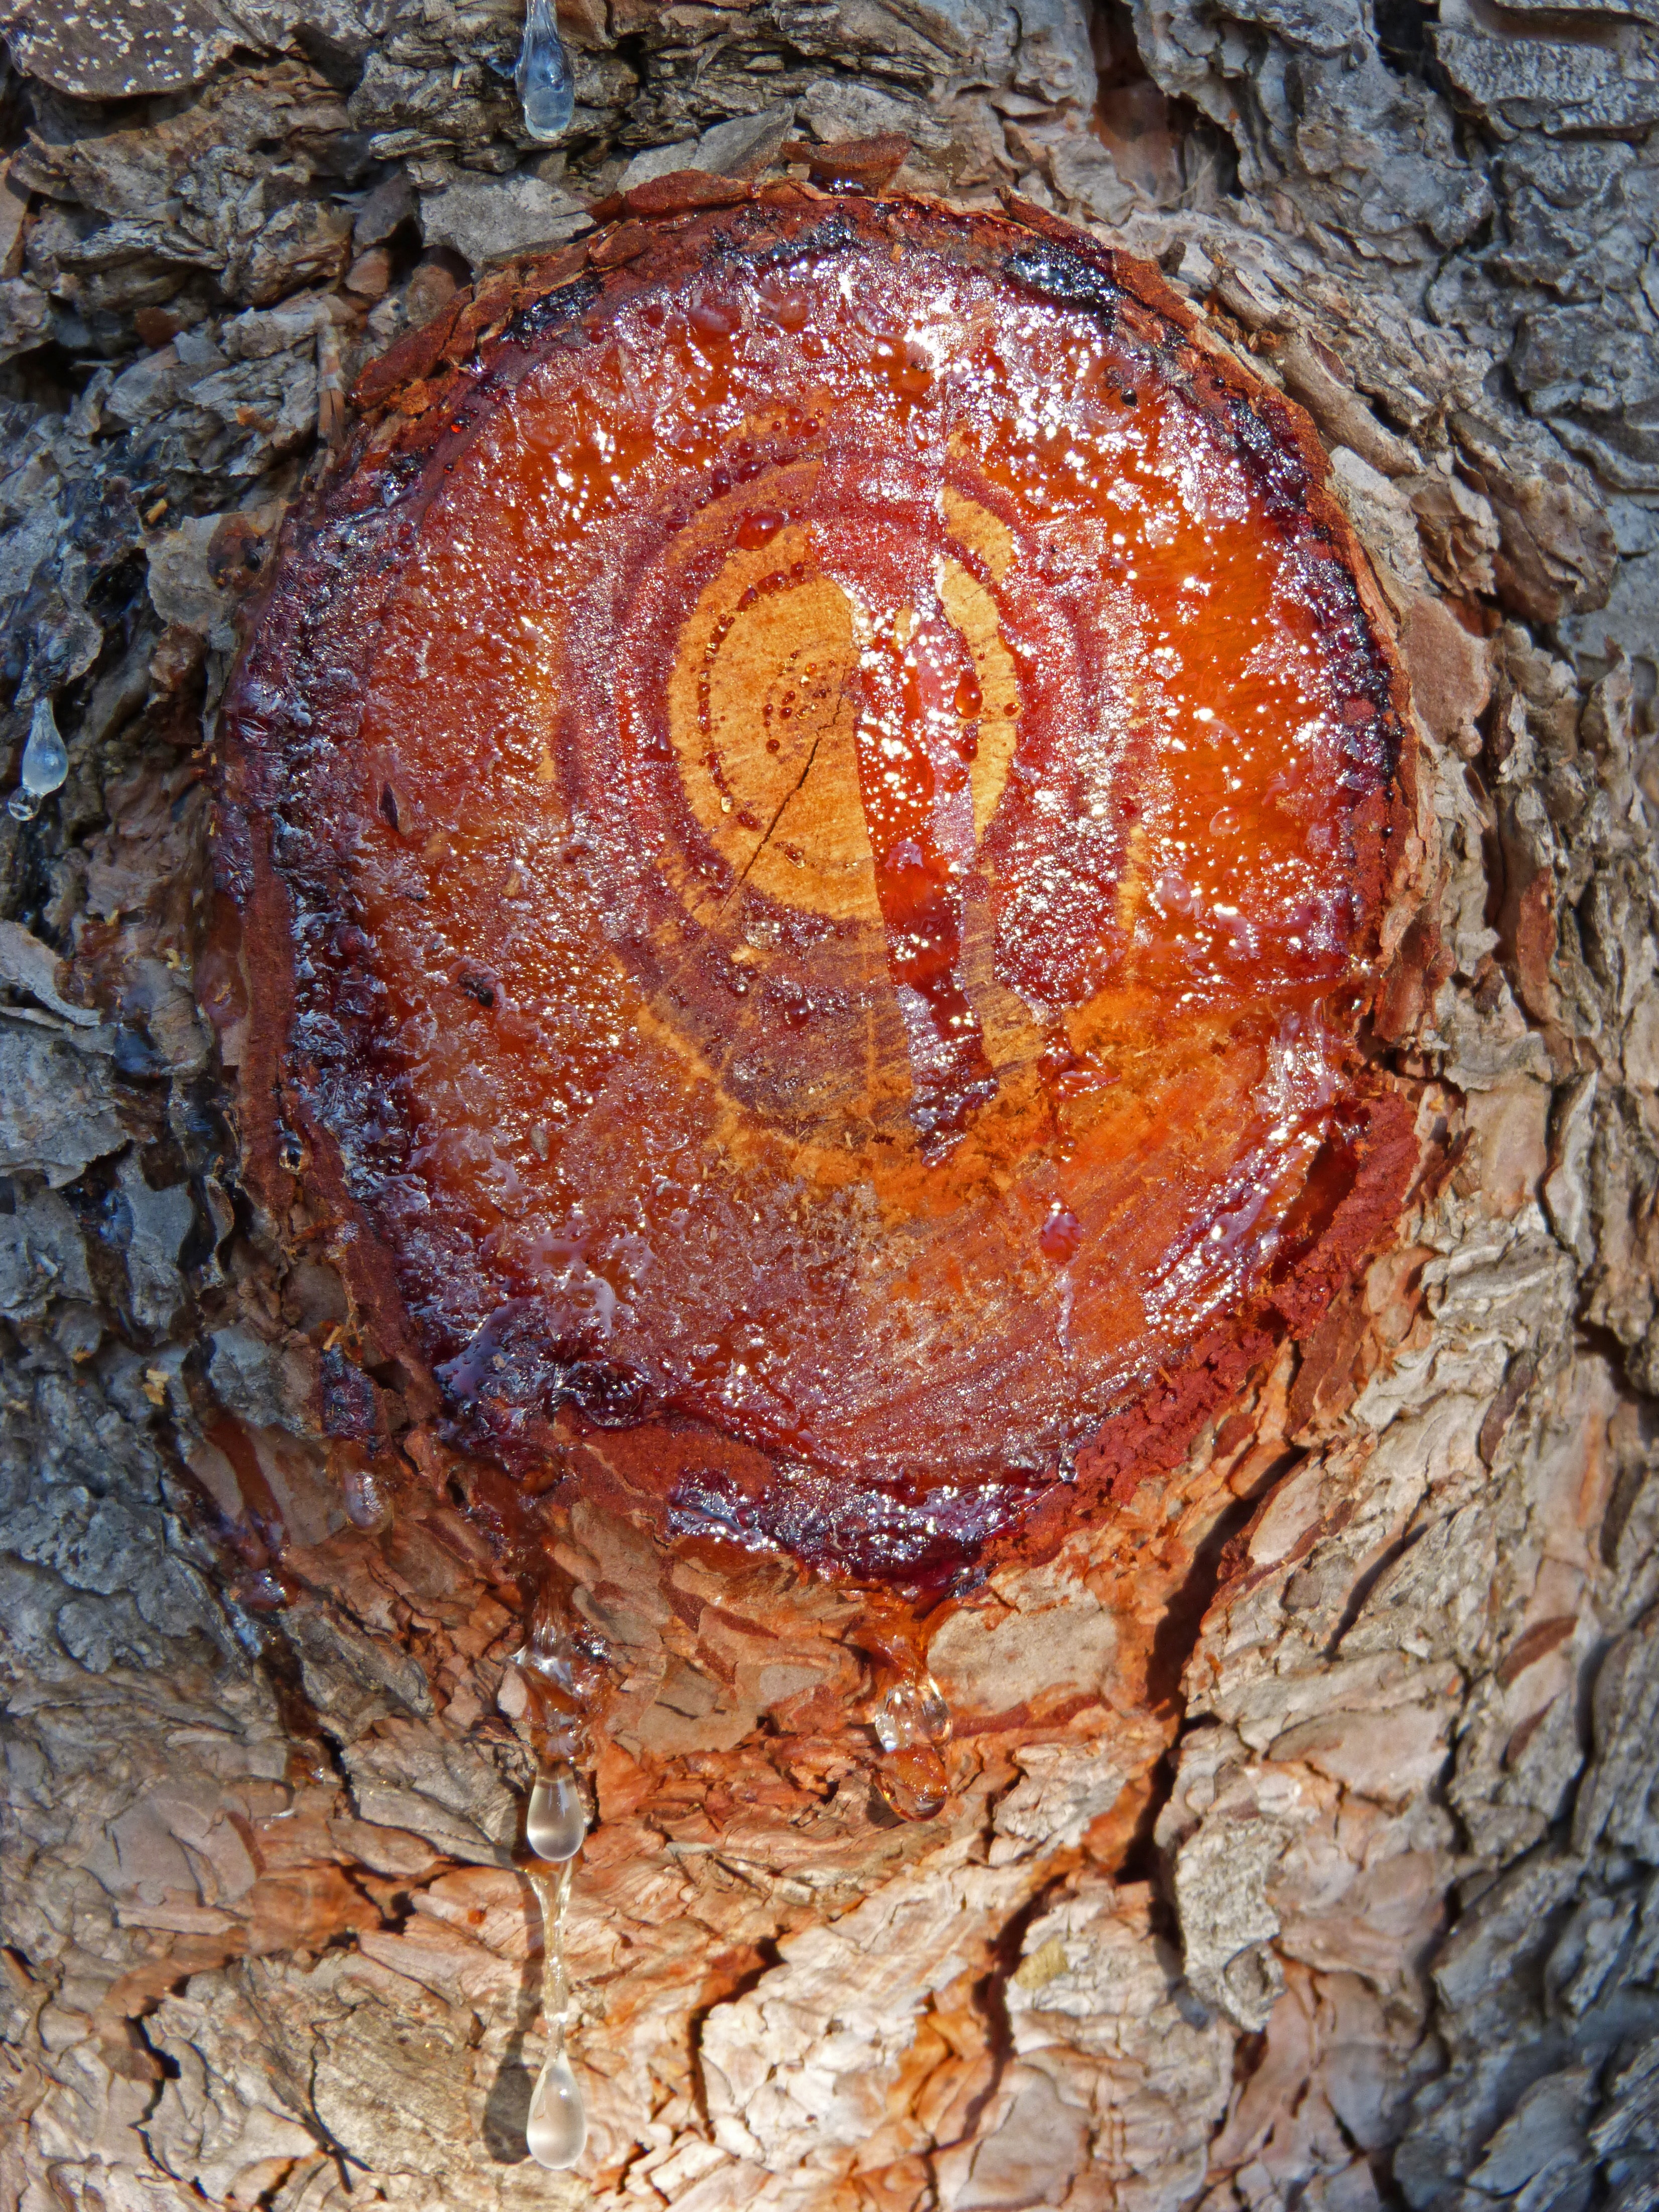
tree, wood, texture, trunk, pine, autumn, soil, fungus, court, bolete, resin, macro photography, prune, medicinal mushroom, agaricomycetes, penny bun, lingzhi mushroom